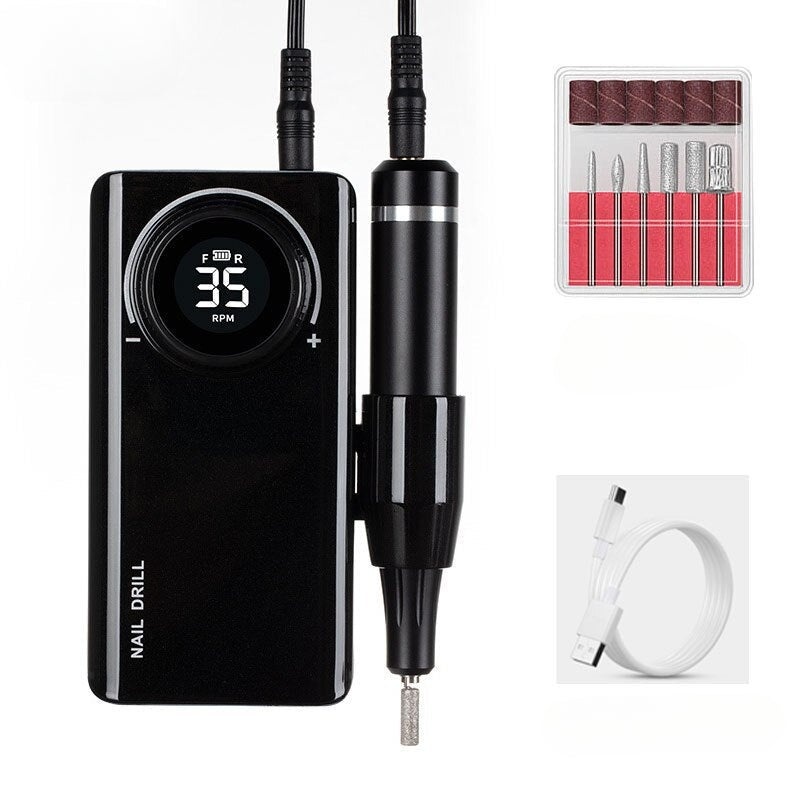
35000 Rpm Electric Nail Drill Machine Usb Charging For Gel Polish Profession
Features: Button to customize 0-35000RPM speed LCD display to monitor speed and battery USB charging with mobile phone charging function Low noise and vibration for a calmer experience Protective coding for increased efficiency and Safety Specifications: Color options: Black Grey Silver Plug: USB Grinding diameter: 2.35MM Input Voltage: AC 110V/220V 50HZ/60HZ
Brand: YES-7R4528010011
Category: Health & Beauty > Personal Care > Cosmetics > Cosmetic Tools > Nail Tools > Nail Drills